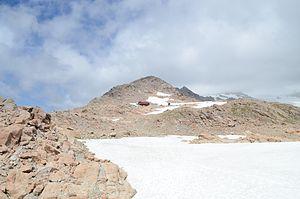
Le mont Ollivier est un sommet culminant à 1 933 mètres dans les Alpes du Sud, en Nouvelle-Zélande.